Pancha Thanthram

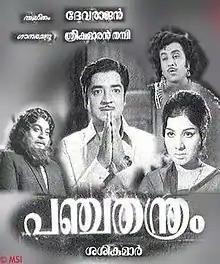

Pancha Thanthram is a 1974 Indian Malayalam-language fantasy thriller film directed by J. Sasikumar and produced by E. K. Thyagarajan. The script was written by Sasikumar, Sreemoolanagaram Vijayan, music by G. Devarajan and lyrics by Sreekumaran Thampi. The cast includes Prem Nazir, Jayabharathi, Adoor Bhasi, Jose Prakash, Sankaradi, Sreelatha, T. R. Omana, T. S. Muthaiah, Bahadoor. K. P. Ummer and Vincent were in guest appearances. The film was released on 22 March 1974.